Joseph M. Acaba

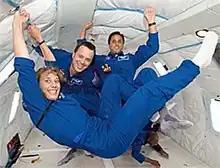
Mission Specialist Educators Lindenberger, Arnold, and Acaba during a parabolic flight.

Acaba was assigned to the crew of STS-119 as mission specialist educator, which was launched on March 15, 2009, at 7:43 p.m., after NASA engineers repaired a leaky gas venting system the previous week, to deliver the final set of solar arrays to the International Space Station. Acaba, who carried on his person a Puerto Rican flag, requested that the crew be awakened on March 19 (Day 5) with the Puerto Rico folklore song "Qué Bonita Bandera" (What a Beautiful Flag) referring to the Puerto Rican flag, written in 1971 by Florencio Morales Ramos (Ramito) and sung by Jose Gonzalez and Banda Criolla.